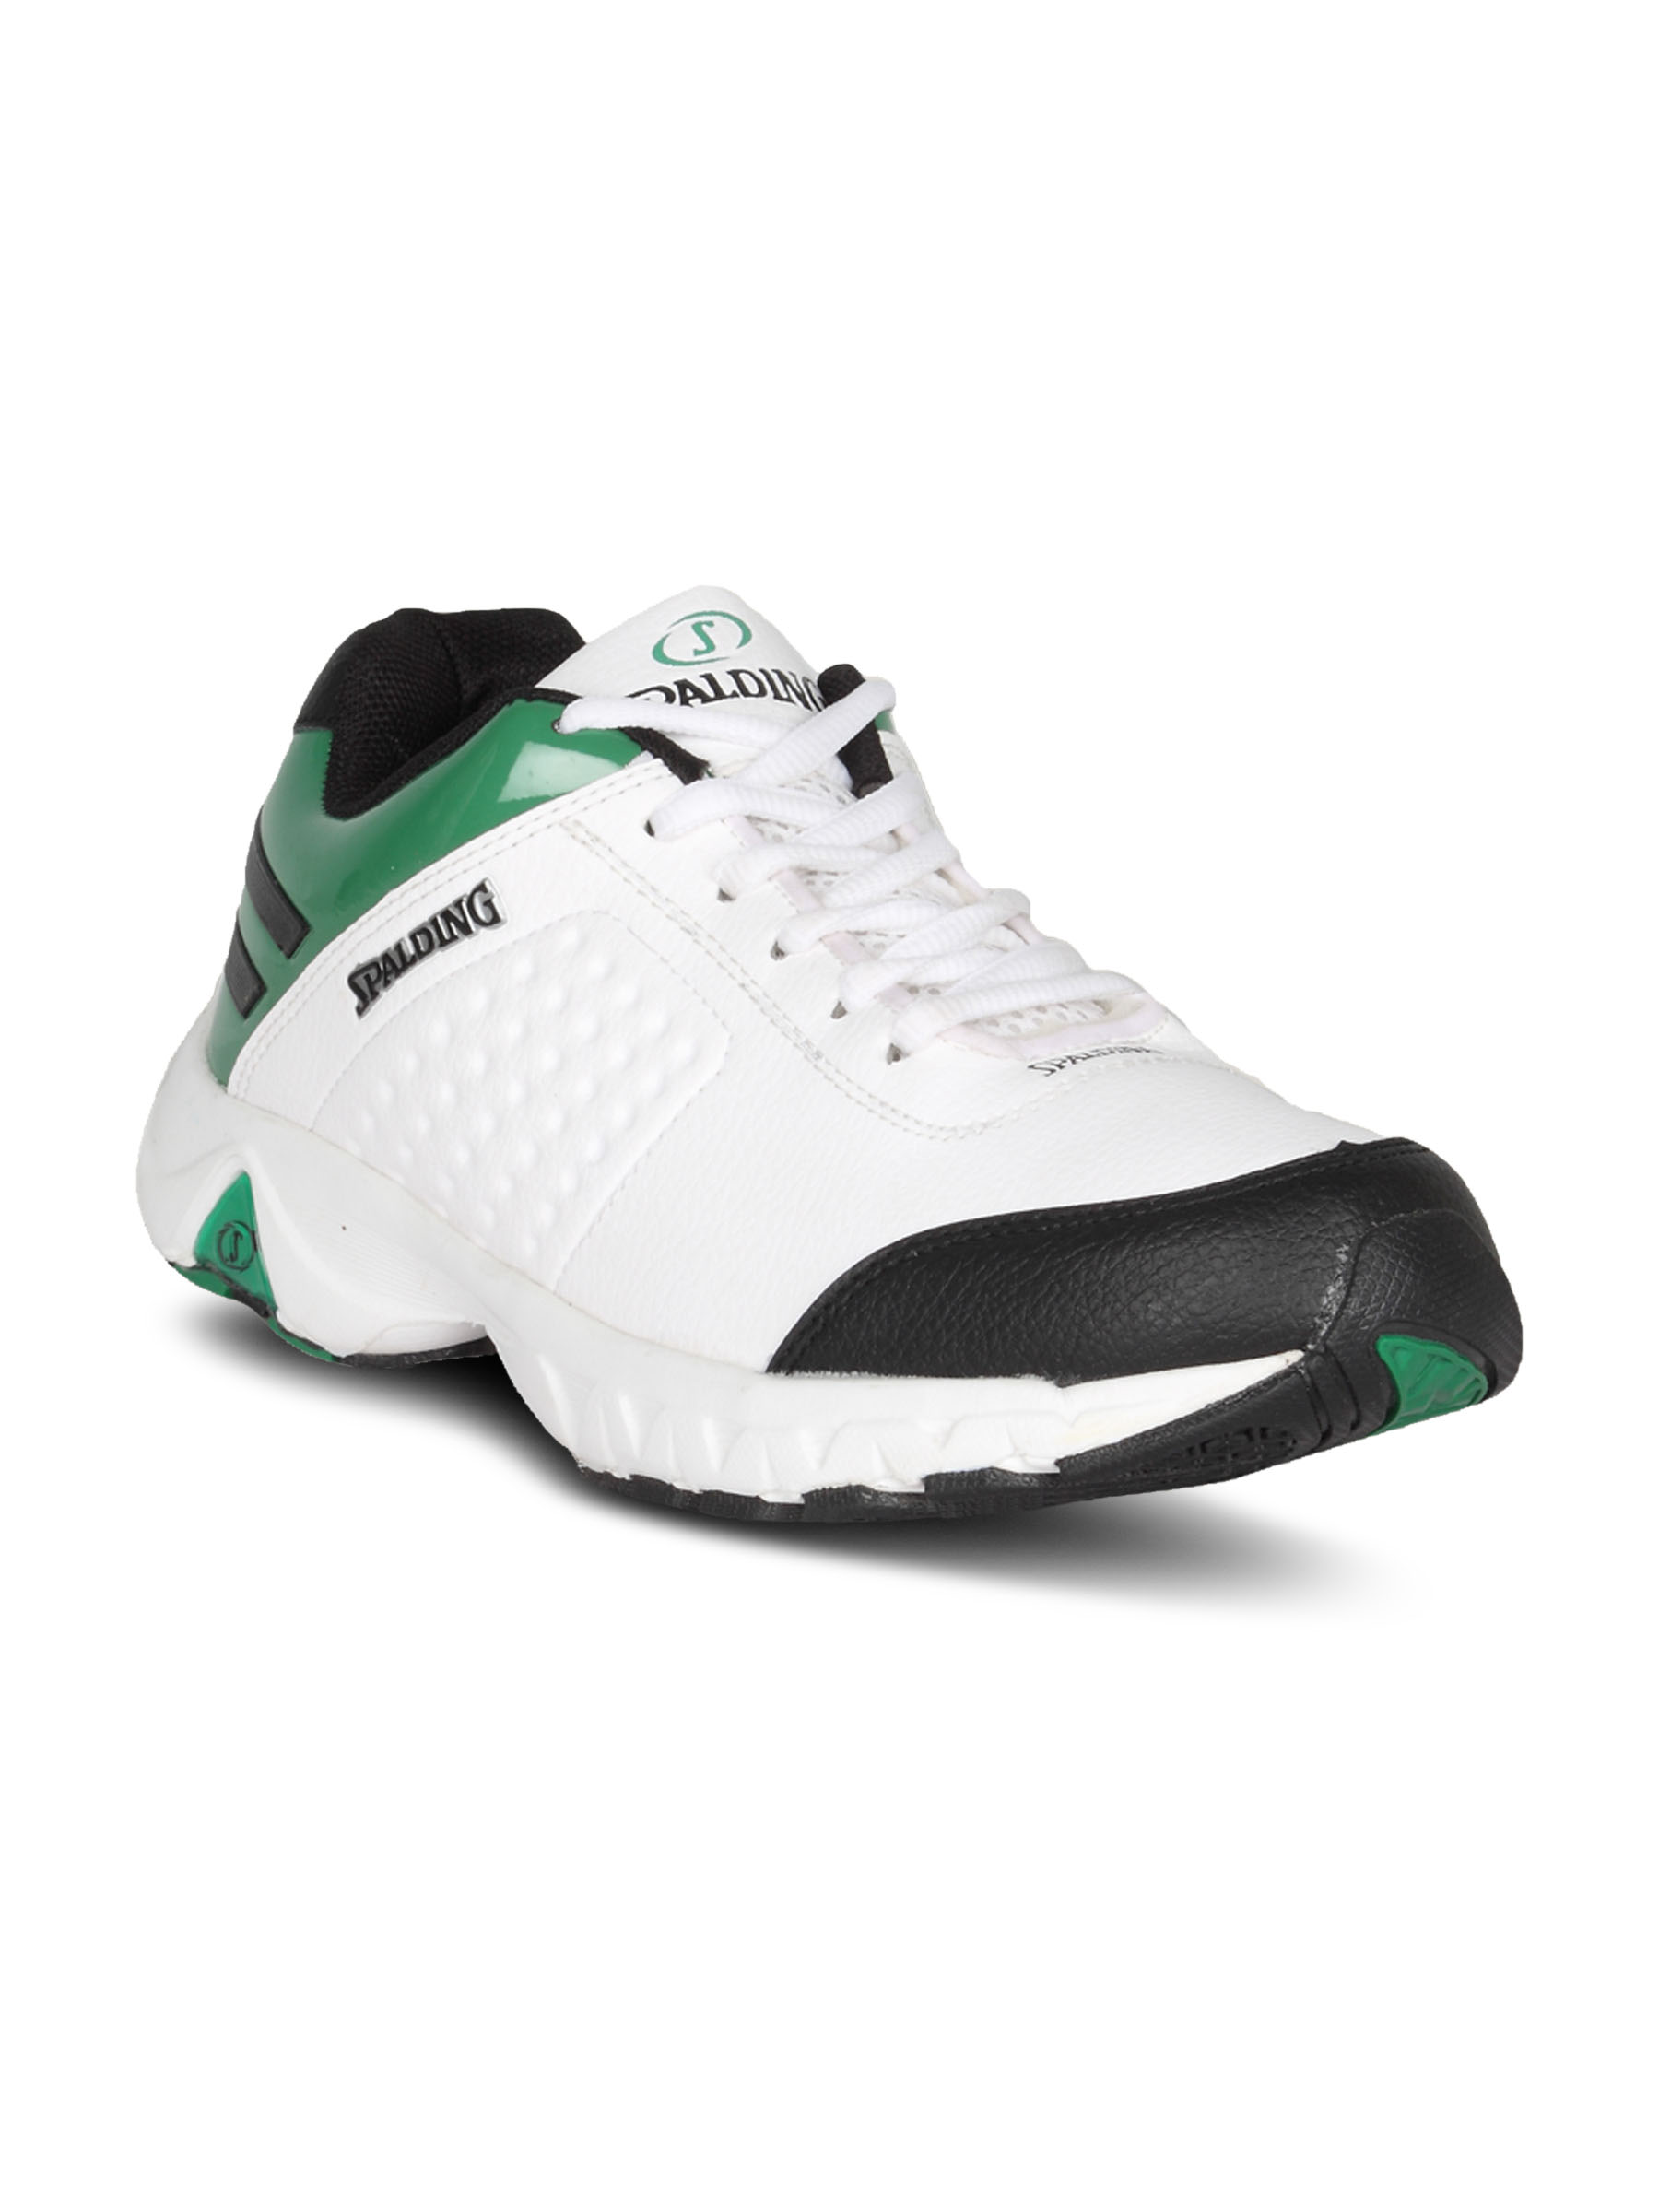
Spalding Men's Running White Green Shoe
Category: Footwear / Shoes / Sports Shoes
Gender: Men
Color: Green
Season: Summer 2011
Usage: Sports